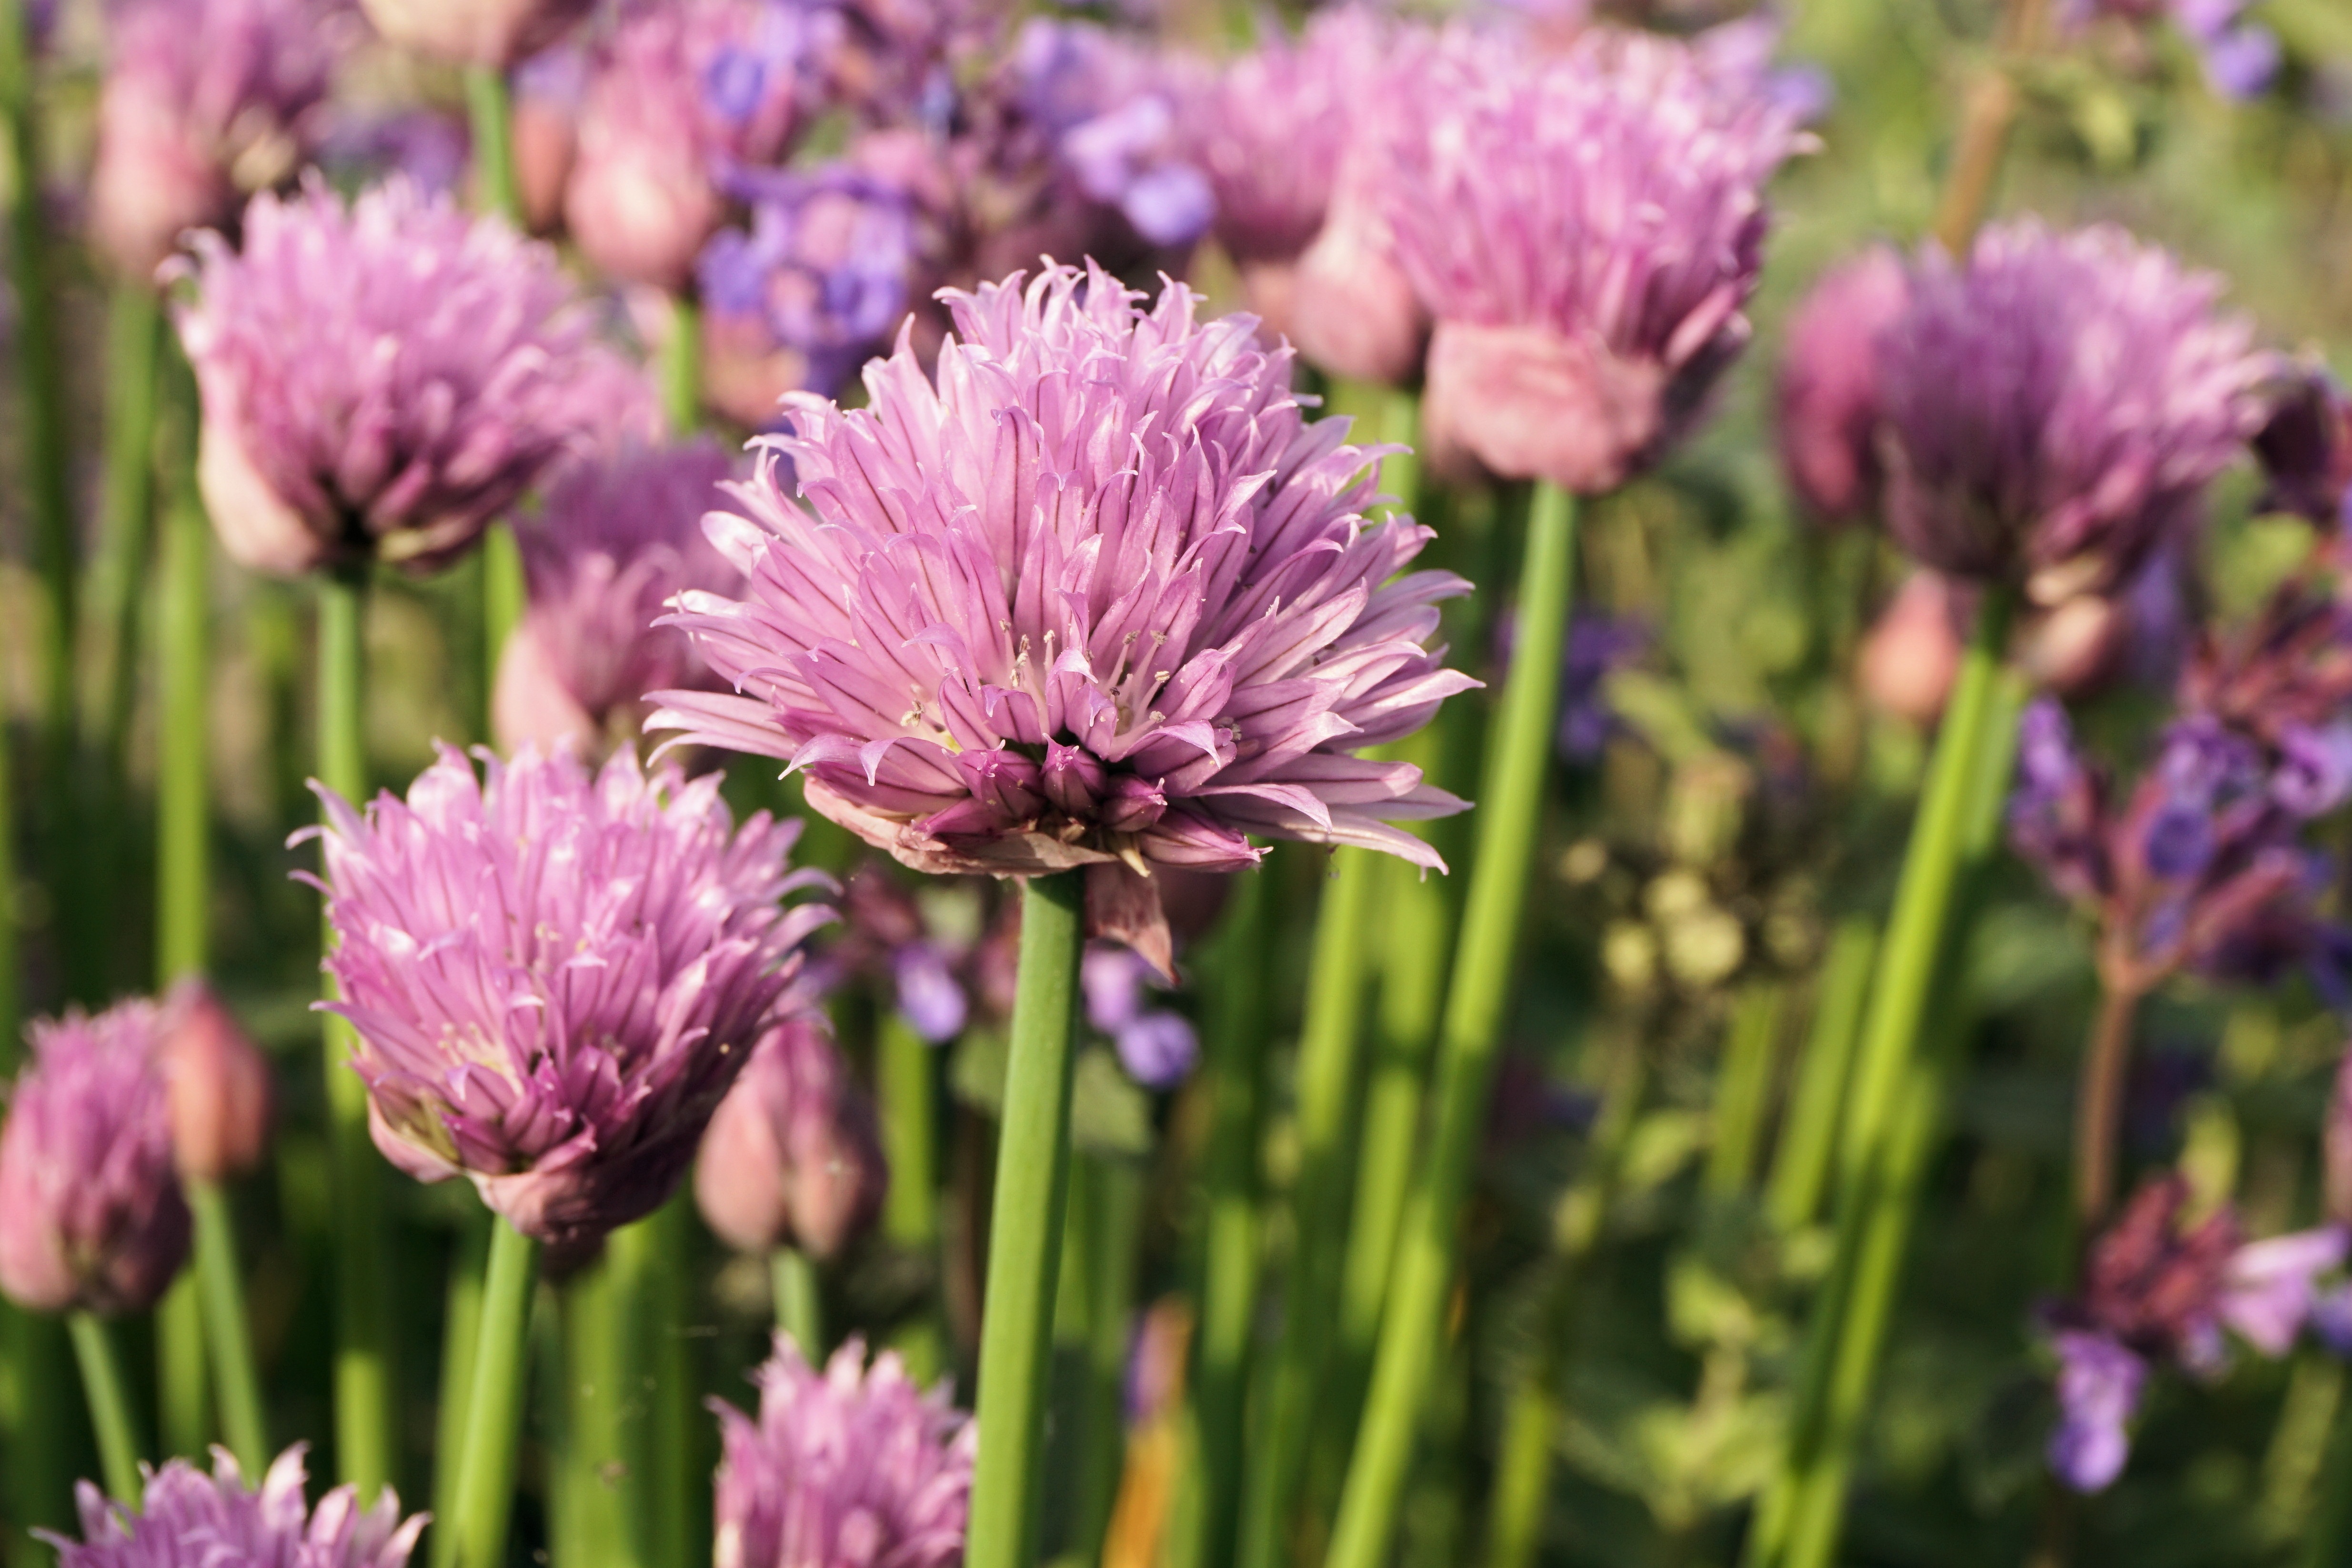
nature, blossom, plant, meadow, flower, purple, bloom, food, spice, herb, produce, vegetable, botany, garden, close, flora, wildflower, chives, herbs, flowering plant, federal government, chive flowers, herb limited, land plant, onion genus